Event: Nepal Earthquake
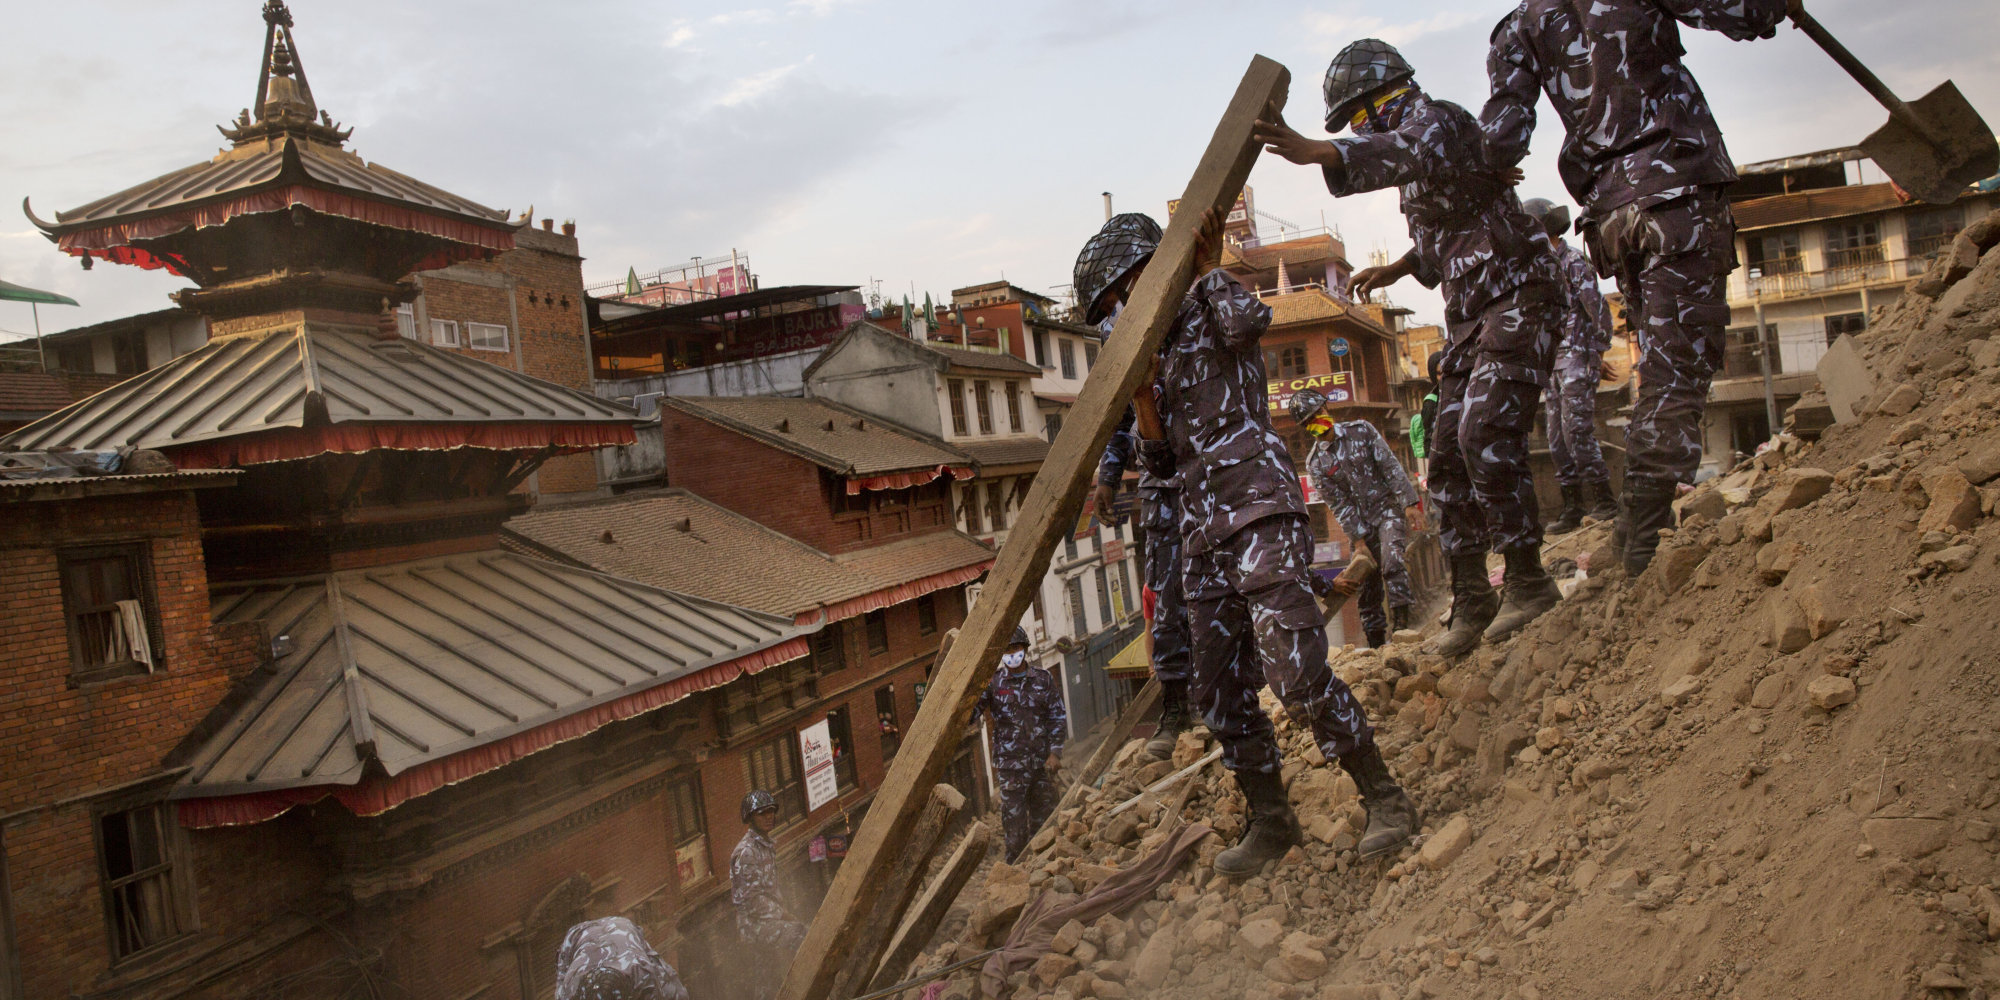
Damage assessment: damage